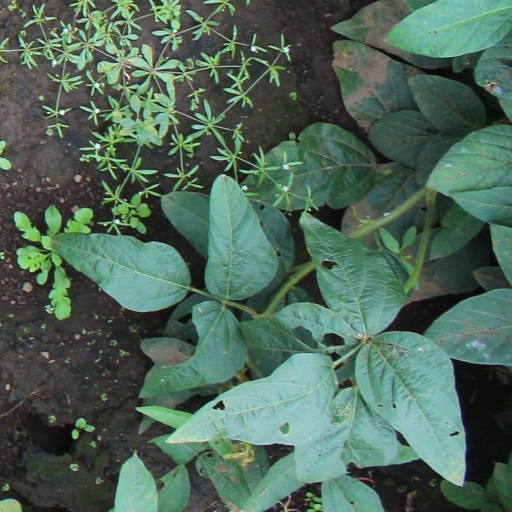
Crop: soybean